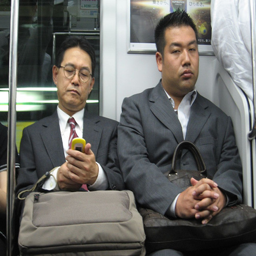
Two Asian men sitting on a train next to one another and holding briefcase bags on their laps.
a couple of guys that are sitting down with a bag
two passengers on public transportation, one looking at his phone and the other looking at the cameraman
there are two men sitting next to each other on a train
a couple of men in suits ride on a train car